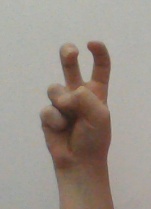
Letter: toot